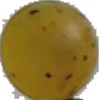
Label: white_grape